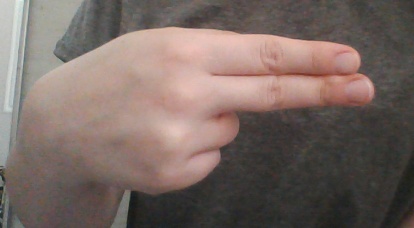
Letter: ain